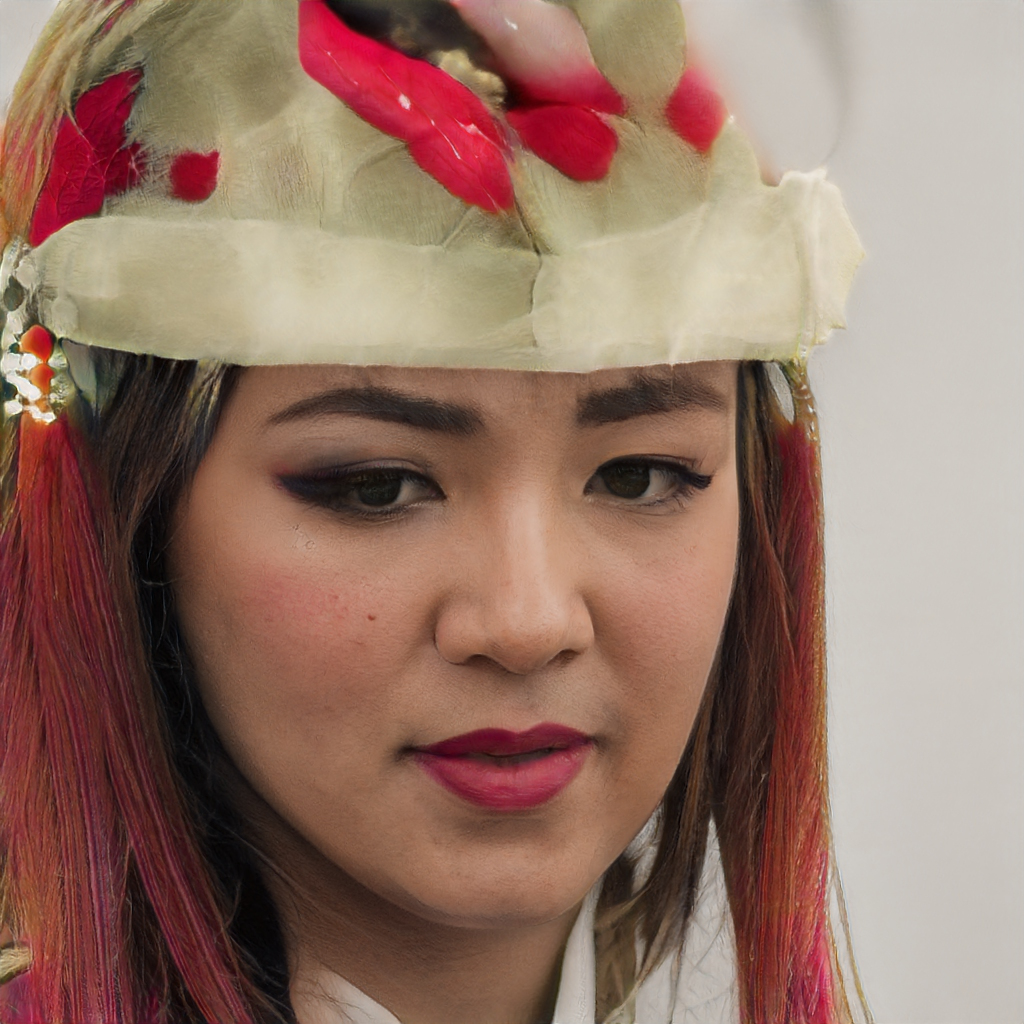
Gender: Female